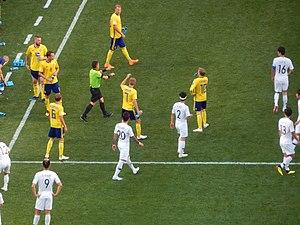
Joel Aguilar, né le 2 juillet 1975 au Salvador, est un arbitre de football international salvadorien.